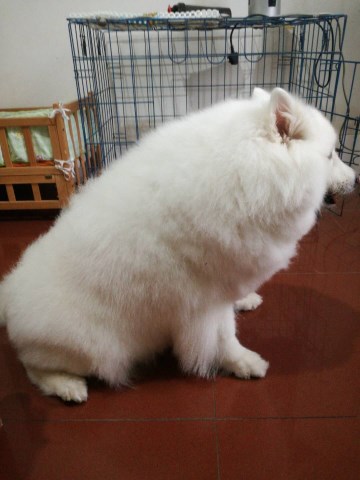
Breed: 253-n000107-Japanese_Spitzes